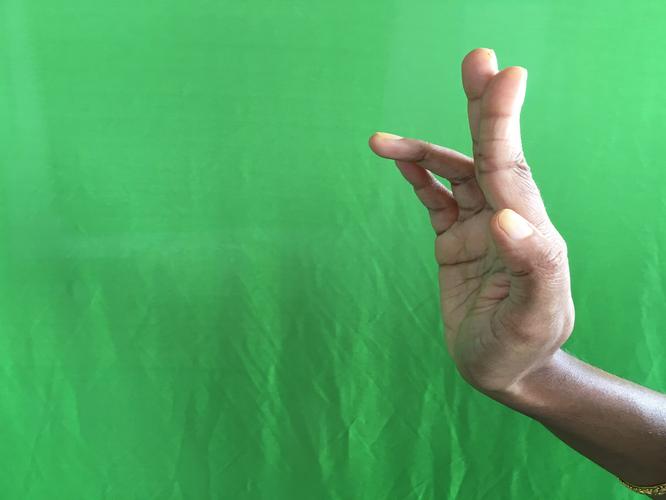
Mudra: Tripathaka
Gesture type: single_hand